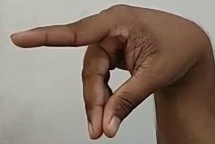
ASL sign: P